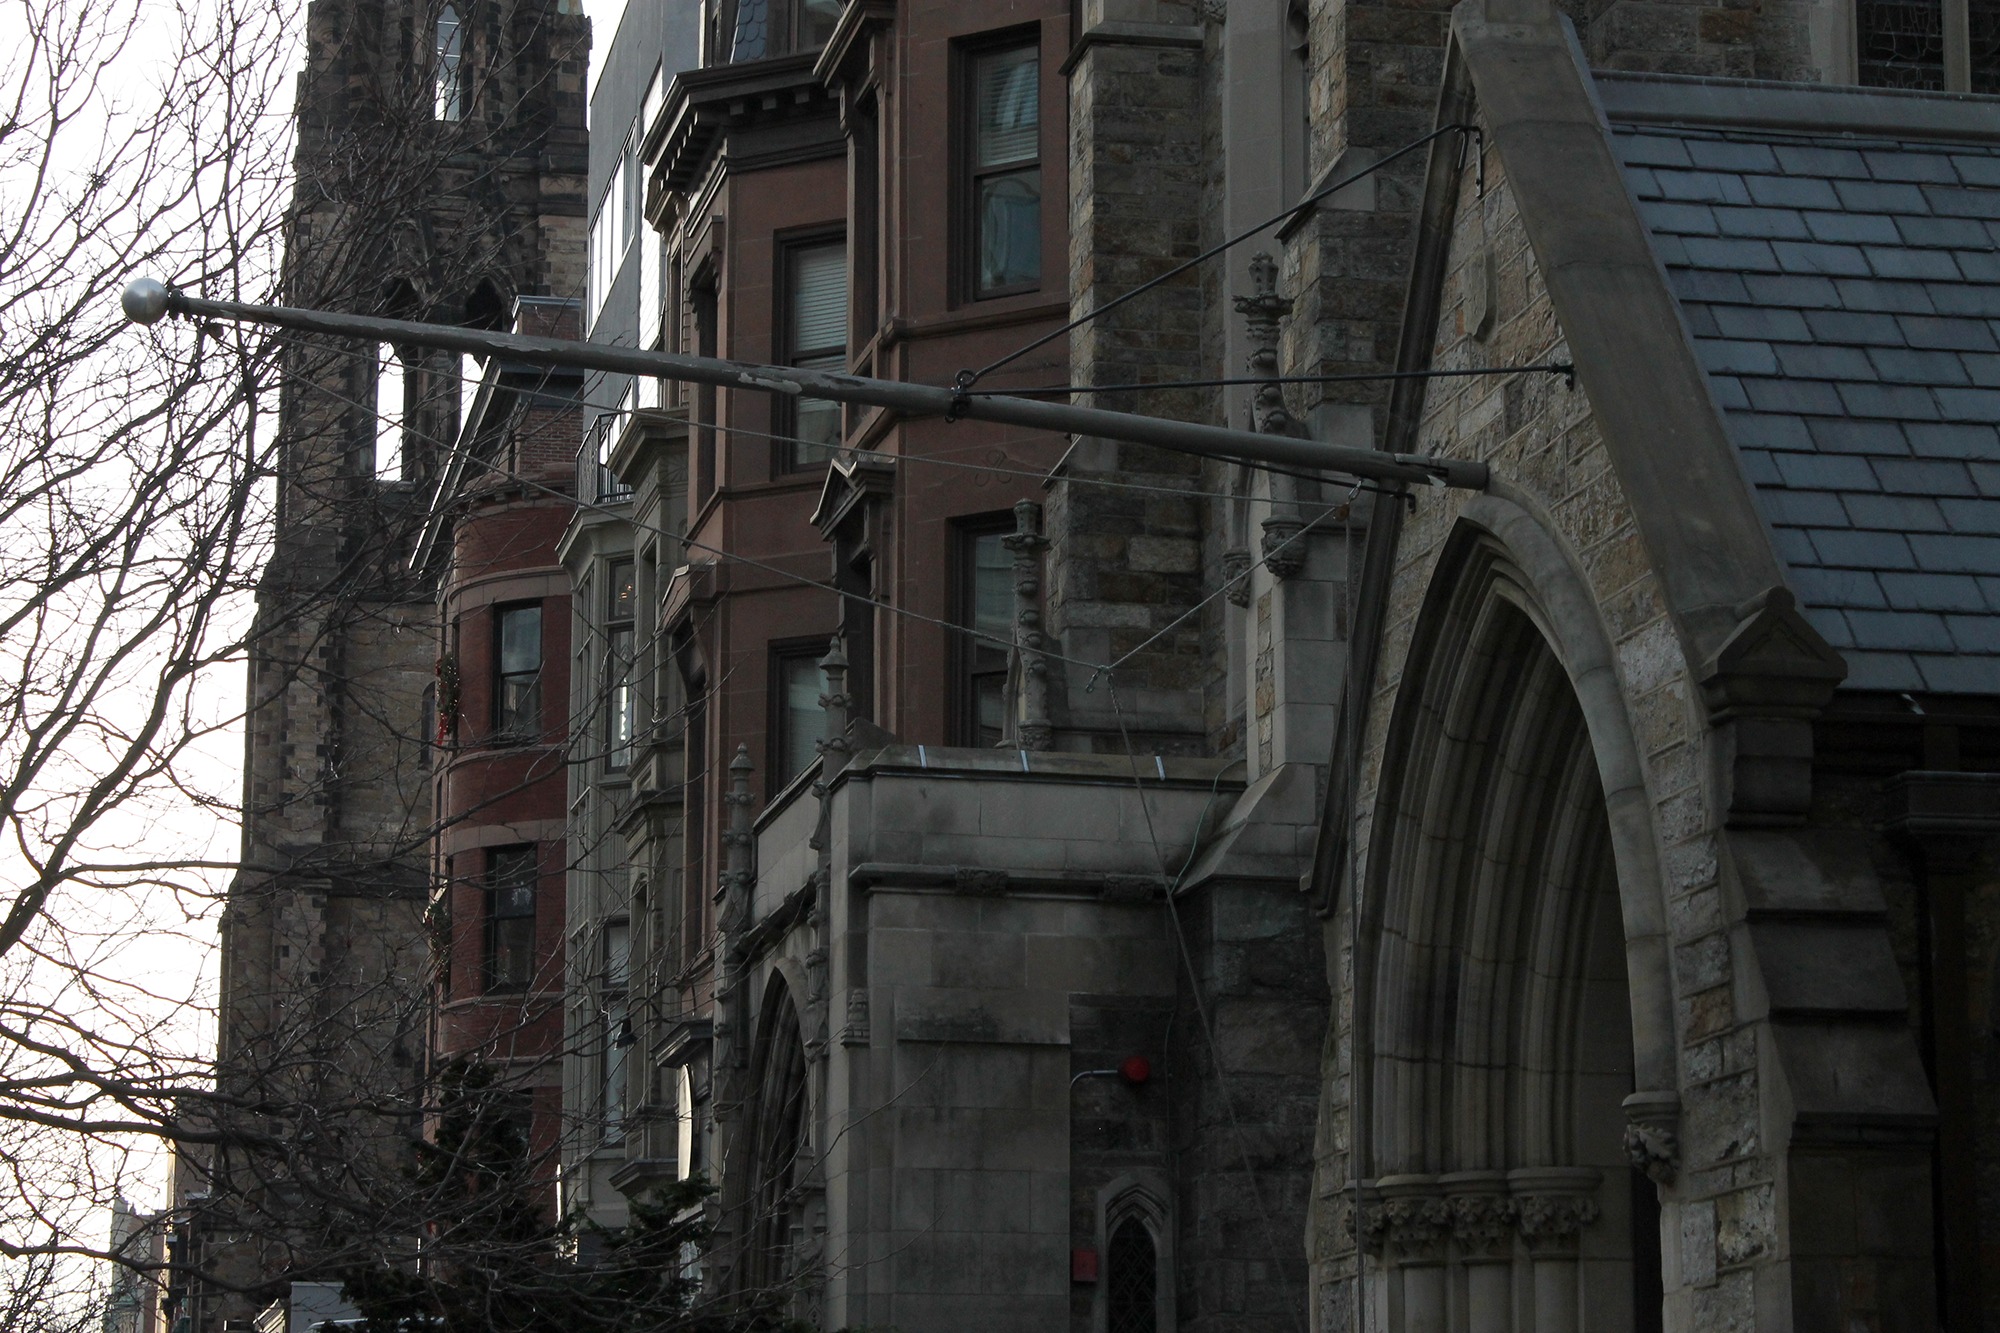
architecture, structure, street, house, building, alley, city, urban, cityscape, downtown, facade, boston, structures, buildings, tall, urban area, massachusets